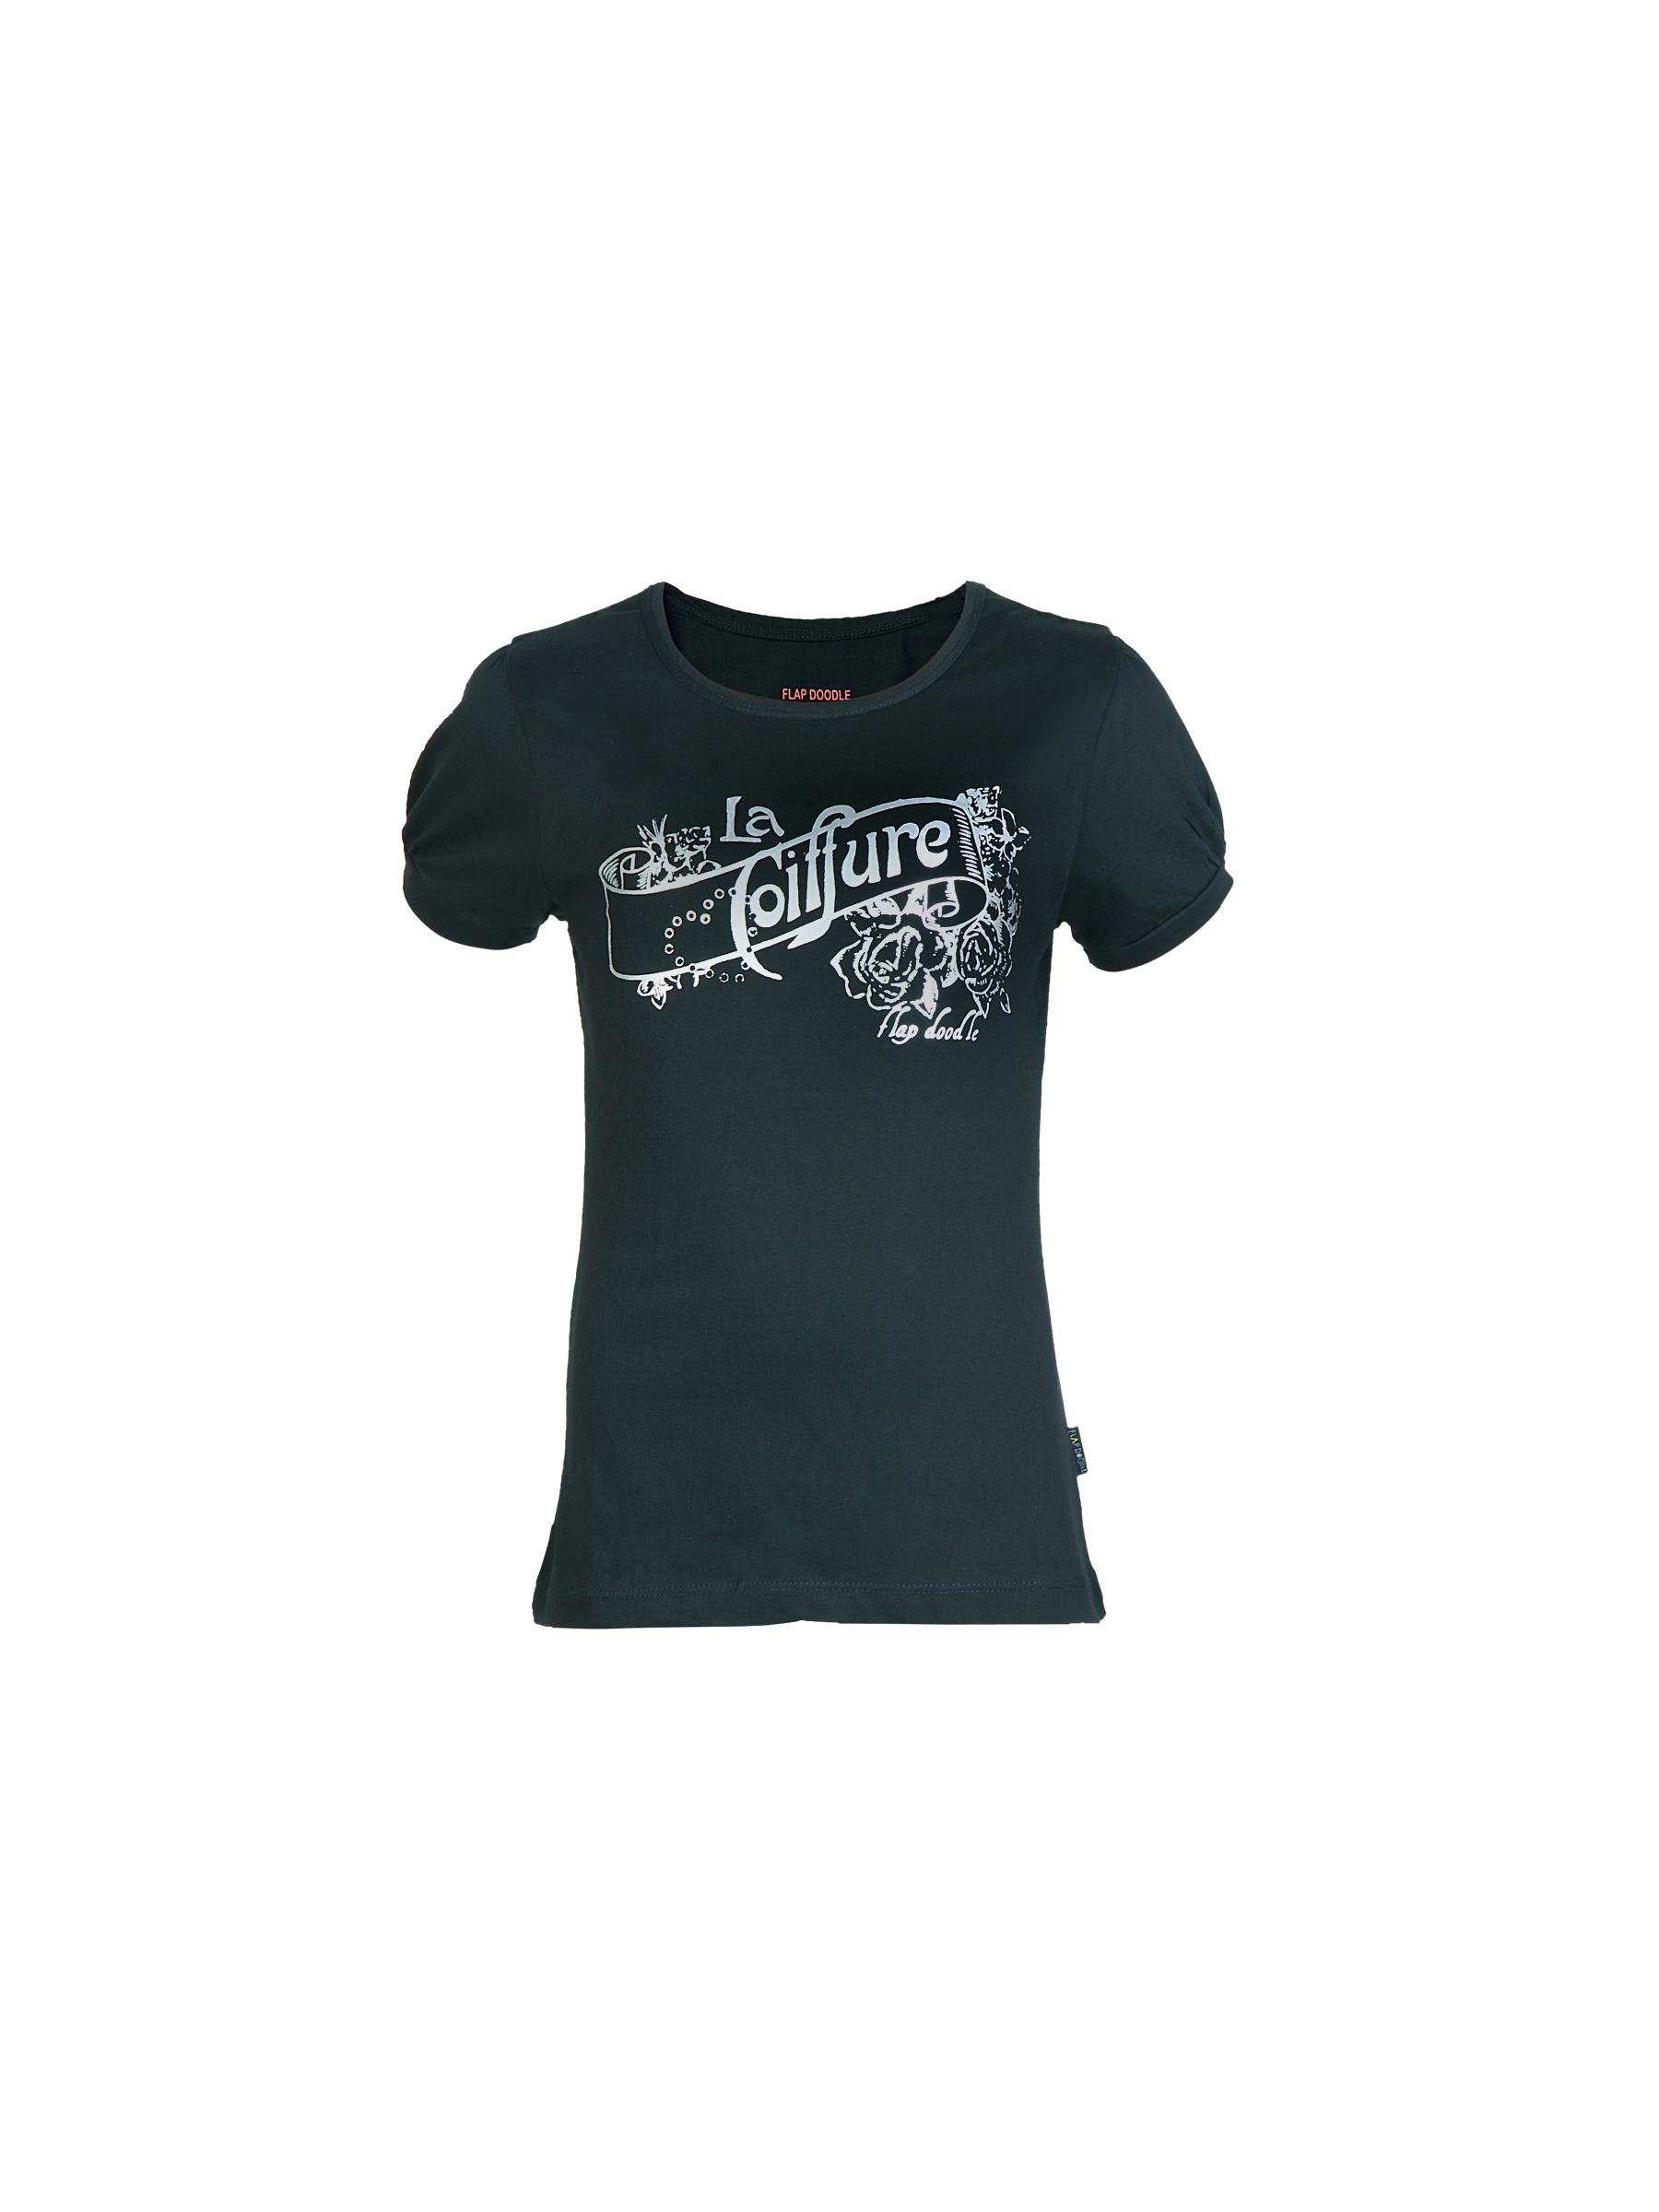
Doodle Girl Princess Black Tops
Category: Apparel / Topwear / Tops
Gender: Women
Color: Black
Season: Fall 2011
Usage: Casual